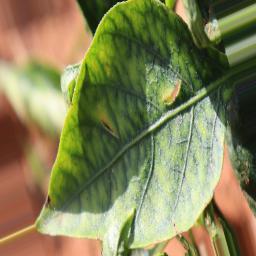
Label: nutritional